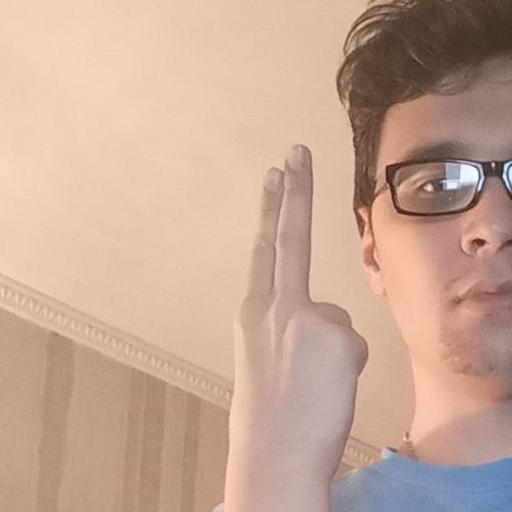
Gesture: two_up_inverted